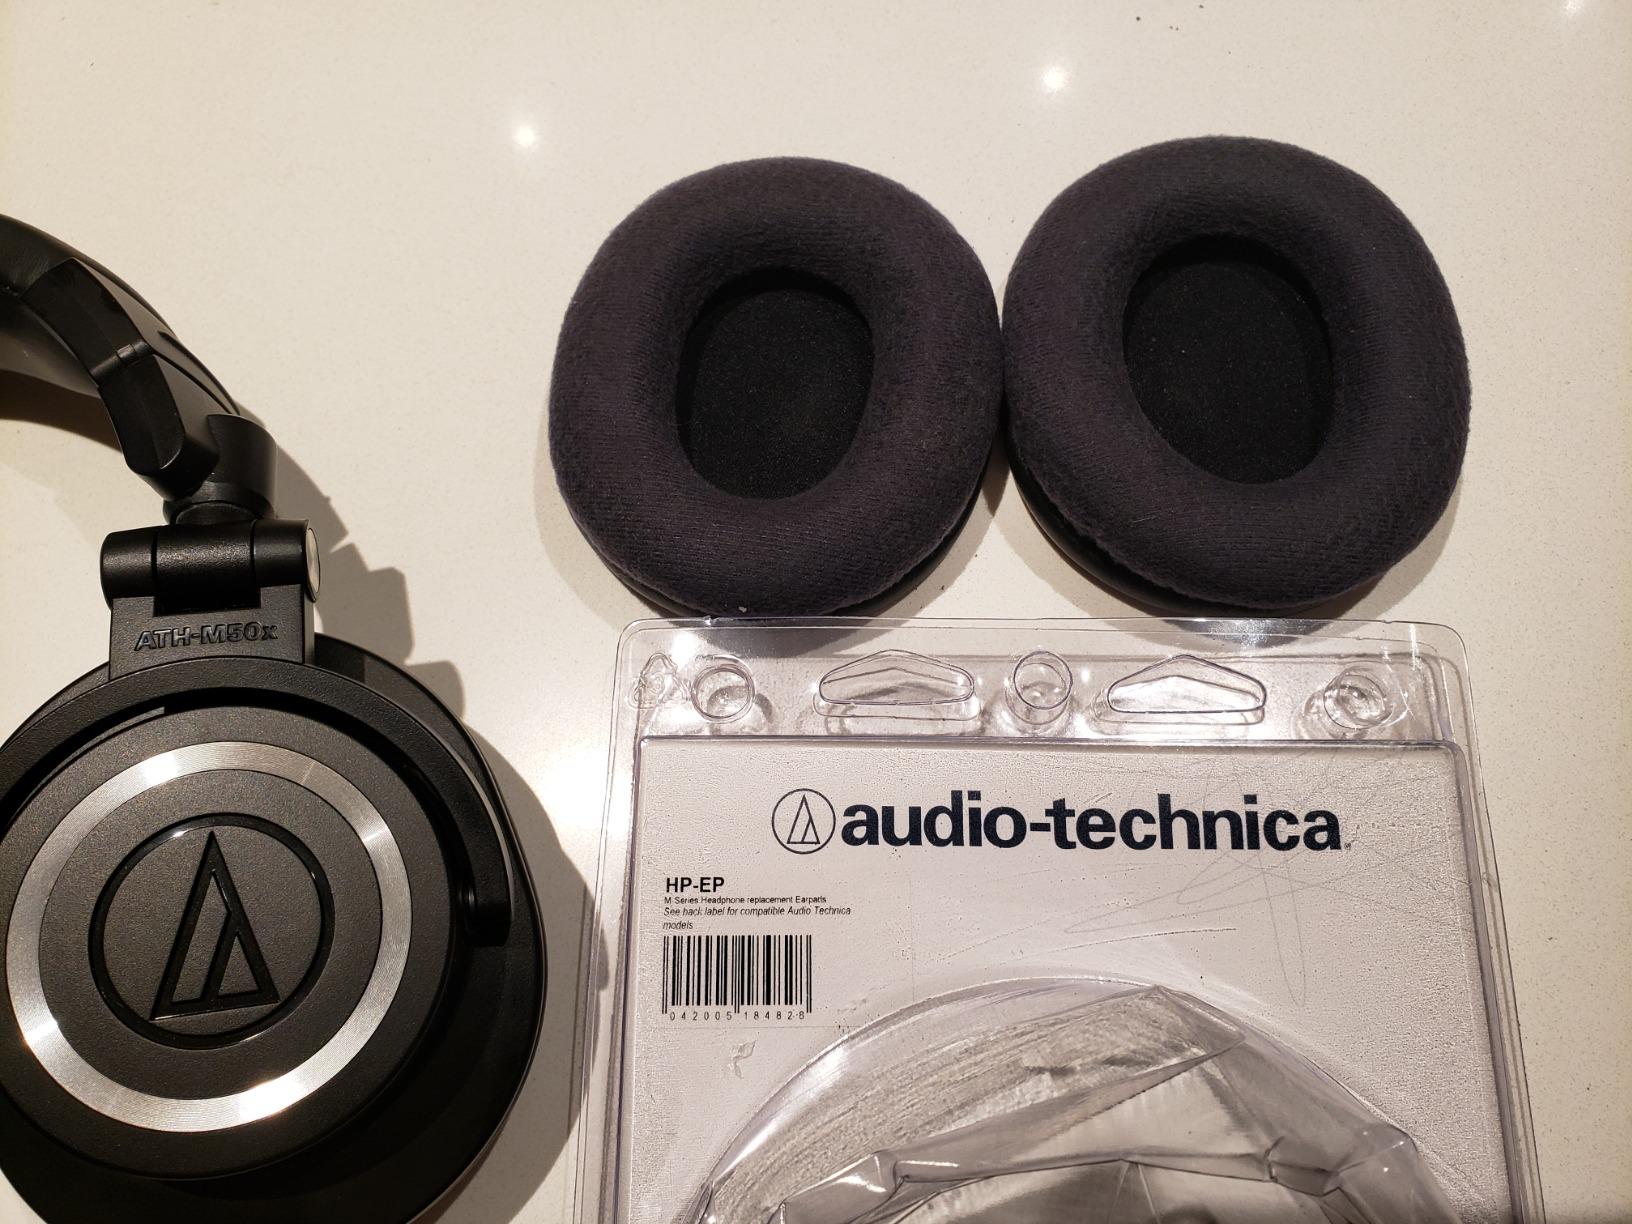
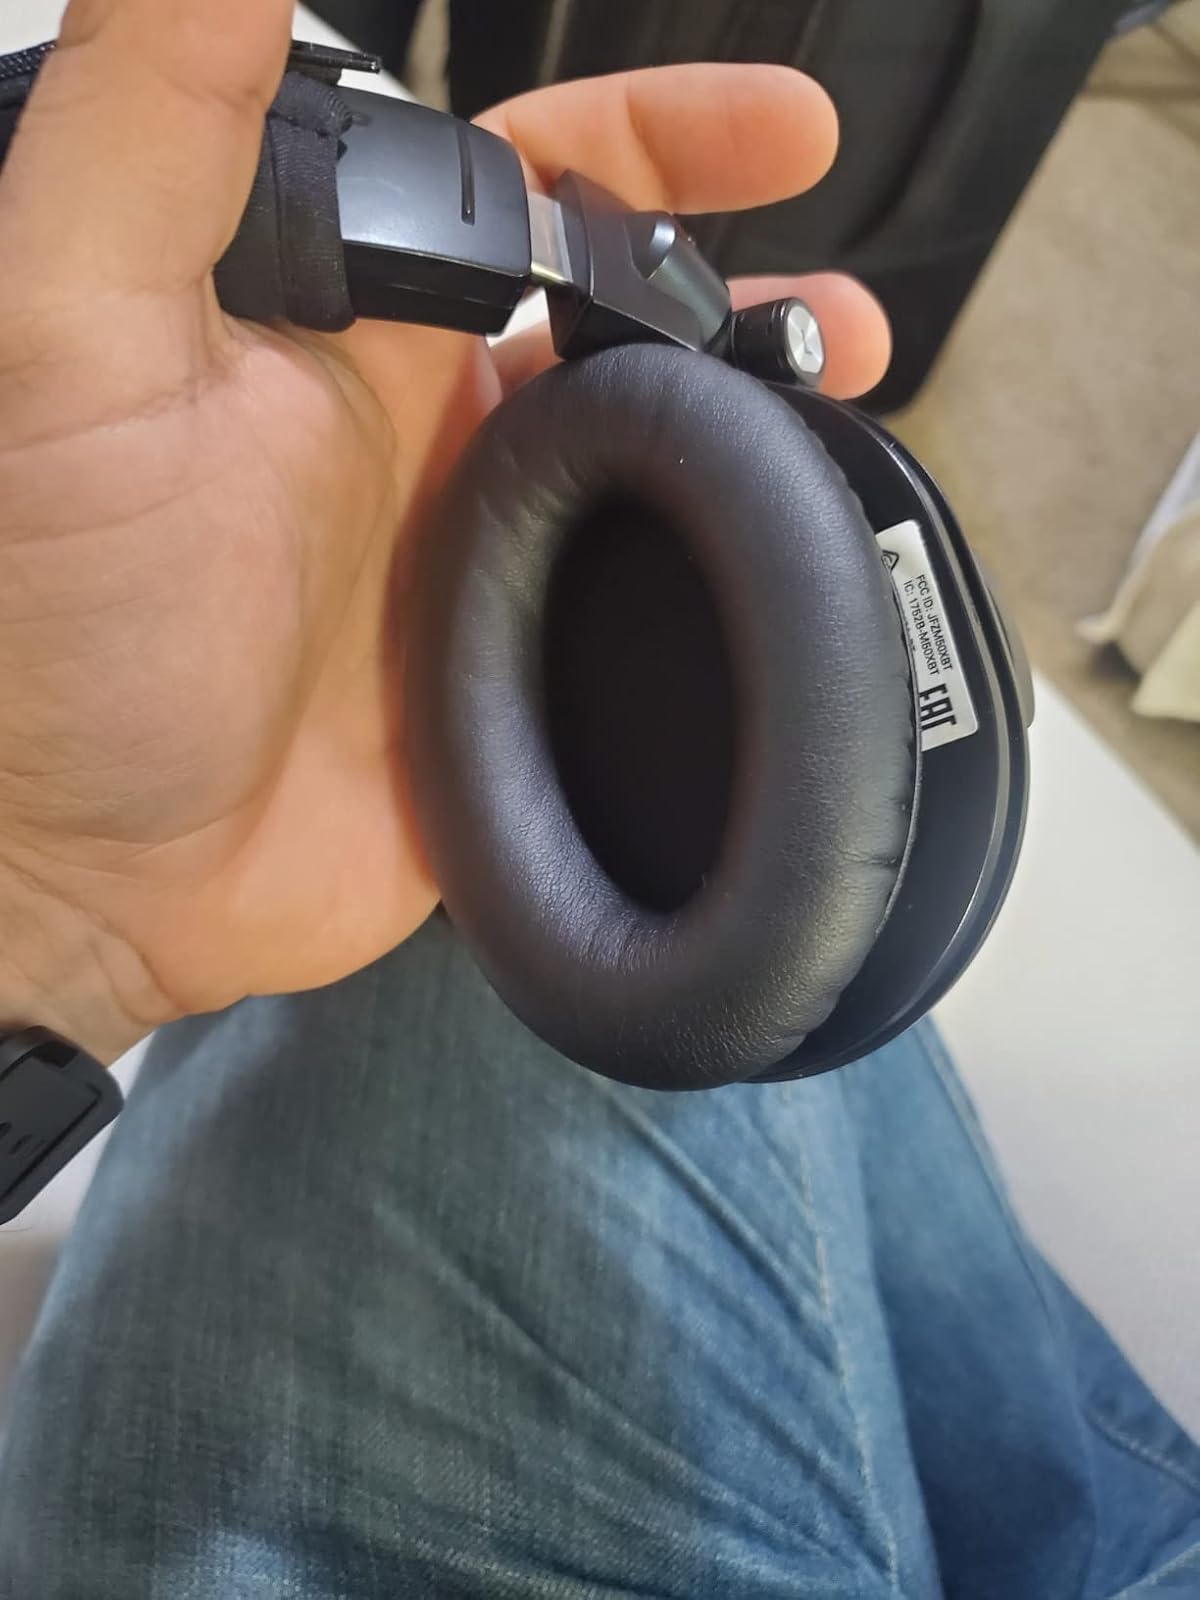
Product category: headphones
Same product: yes